Delphi

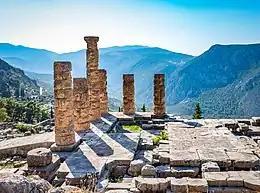
Ruins of the ancient temple of Apollo at Delphi, overlooking the valley of Phocis

Delphi became the site of a major temple to Phoebus Apollo, as well as the Pythian Games and the prehistoric oracle. Even in Roman times, hundreds of votive statues remained, described by Pliny the Younger and seen by Pausanias. Carved into the temple were three phrases: ("gnōthi seautón" = "know thyself"), ("mēdén ágan" = "nothing in excess"), and ("engýa pára d'atē" = "make a pledge and mischief is nigh"). In antiquity, the origin of these phrases was attributed to one or more of the Seven Sages of Greece by authors such as Plato and Pausanias. Additionally, according to Plutarch's essay on the meaning of the ""E at Delphi""—the only literary source for the inscription—there was also inscribed at the temple a large letter E. Among other things epsilon signifies the number 5. However, ancient as well as modern scholars have doubted the legitimacy of such inscriptions. According to one pair of scholars, "The actual authorship of the three maxims set up on the Delphian temple may be left uncertain. Most likely they were popular proverbs, which tended later to be attributed to particular sages."